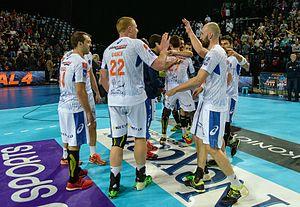
Finale de la Coupe de la ligue de handball, opposant le PSG au Montpellier Handball.